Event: Nepal Earthquake
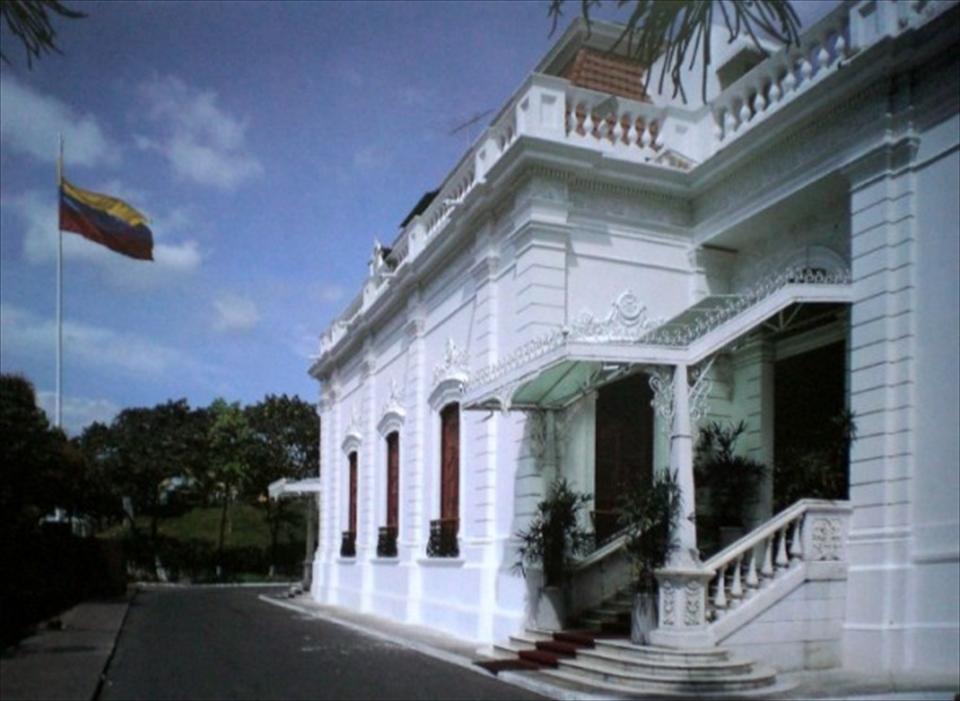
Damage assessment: no_damage